Martin Benson (bishop)

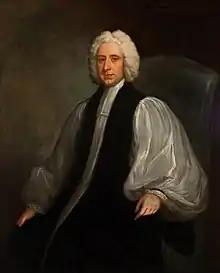
Portrait by Jonathan Richardson

Martin Benson (1689–1752) was an English churchman, Archdeacon of Berkshire and Bishop of Gloucester.